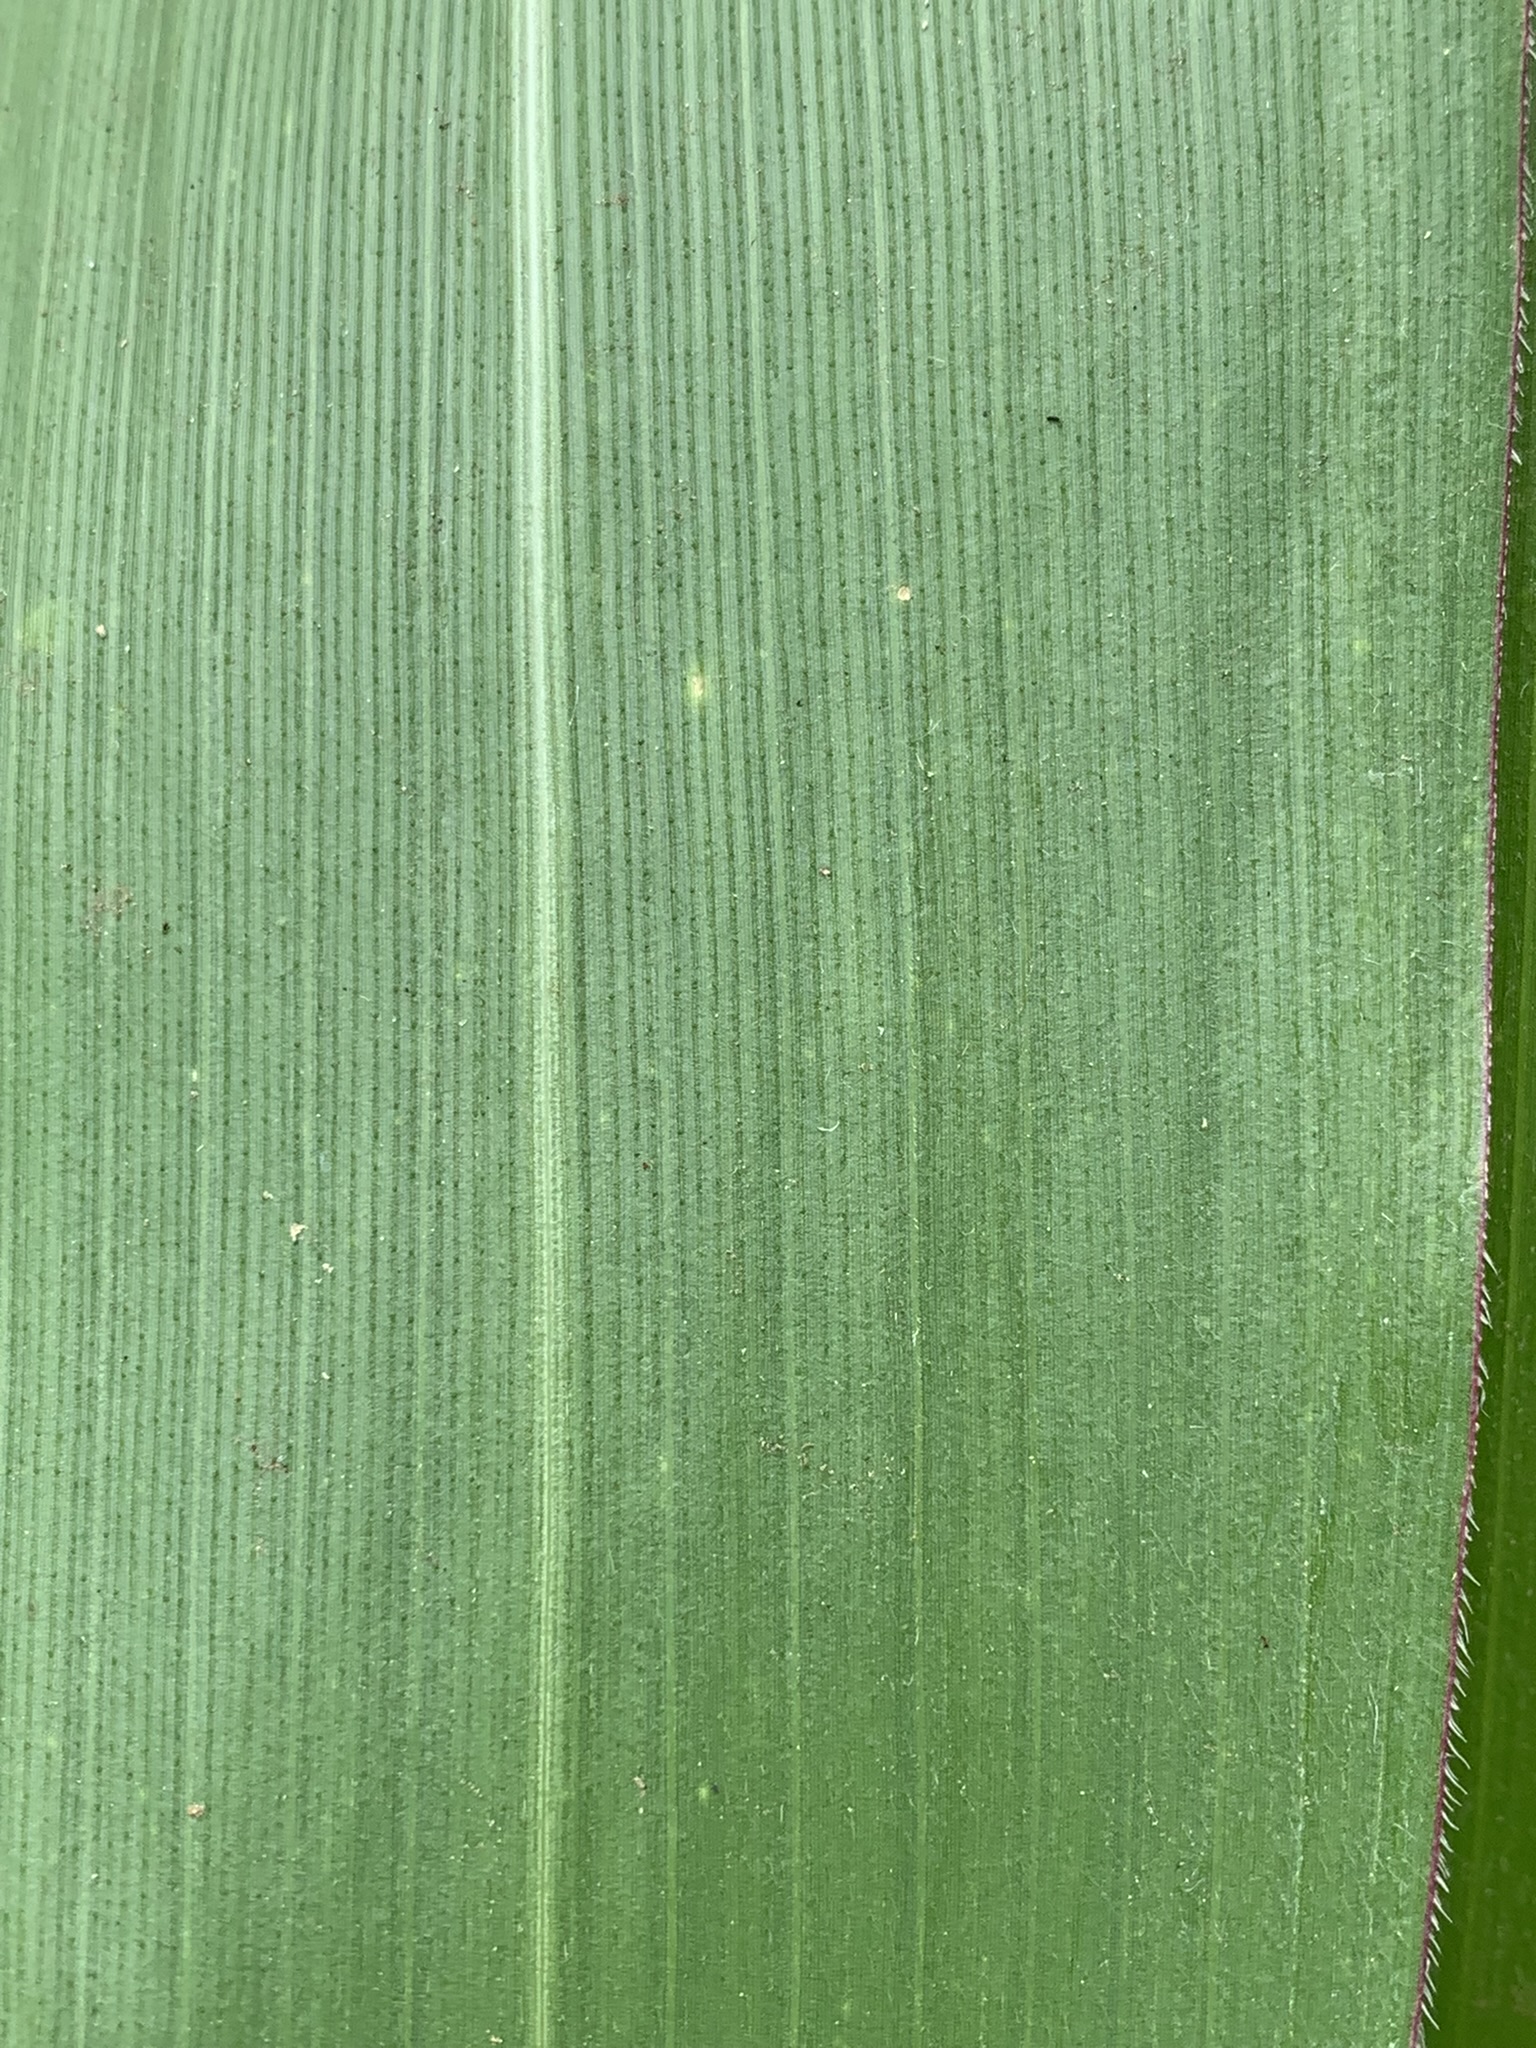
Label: Healthy